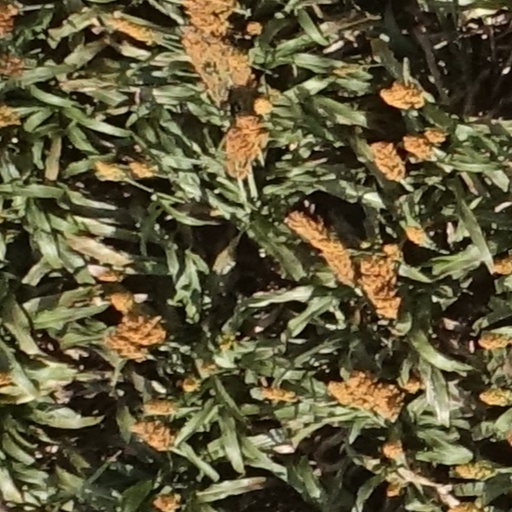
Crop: sorghum